Svartis Tunnel

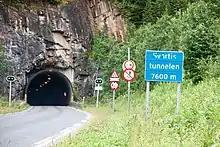
The southwest entrance to the Svartis Tunnel

Svartis Tunnel is a road tunnel in Meløy Municipality in Nordland county, Norway. The tunnel is part of Norwegian County Road 17. The long tunnel opened in 1986, and it stretches between Kilvik and Fykanvatnet under part of the Svartisen glacier.